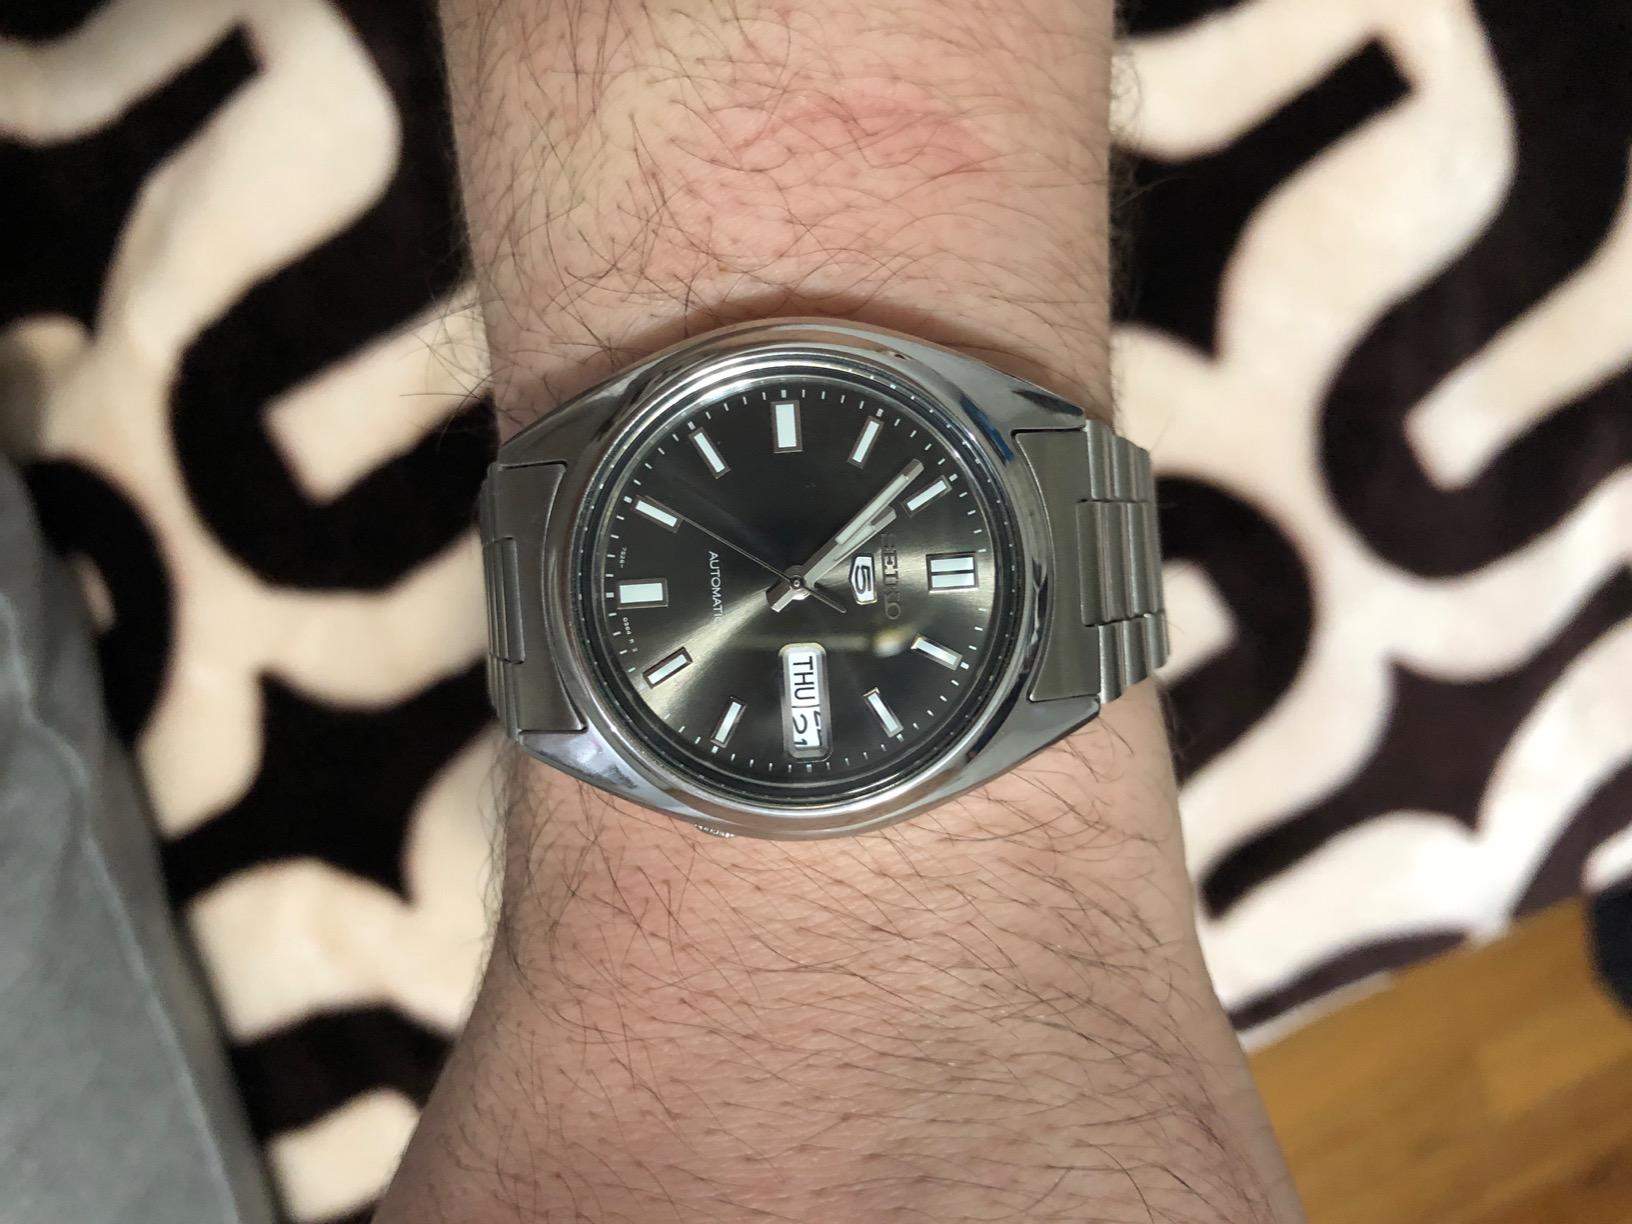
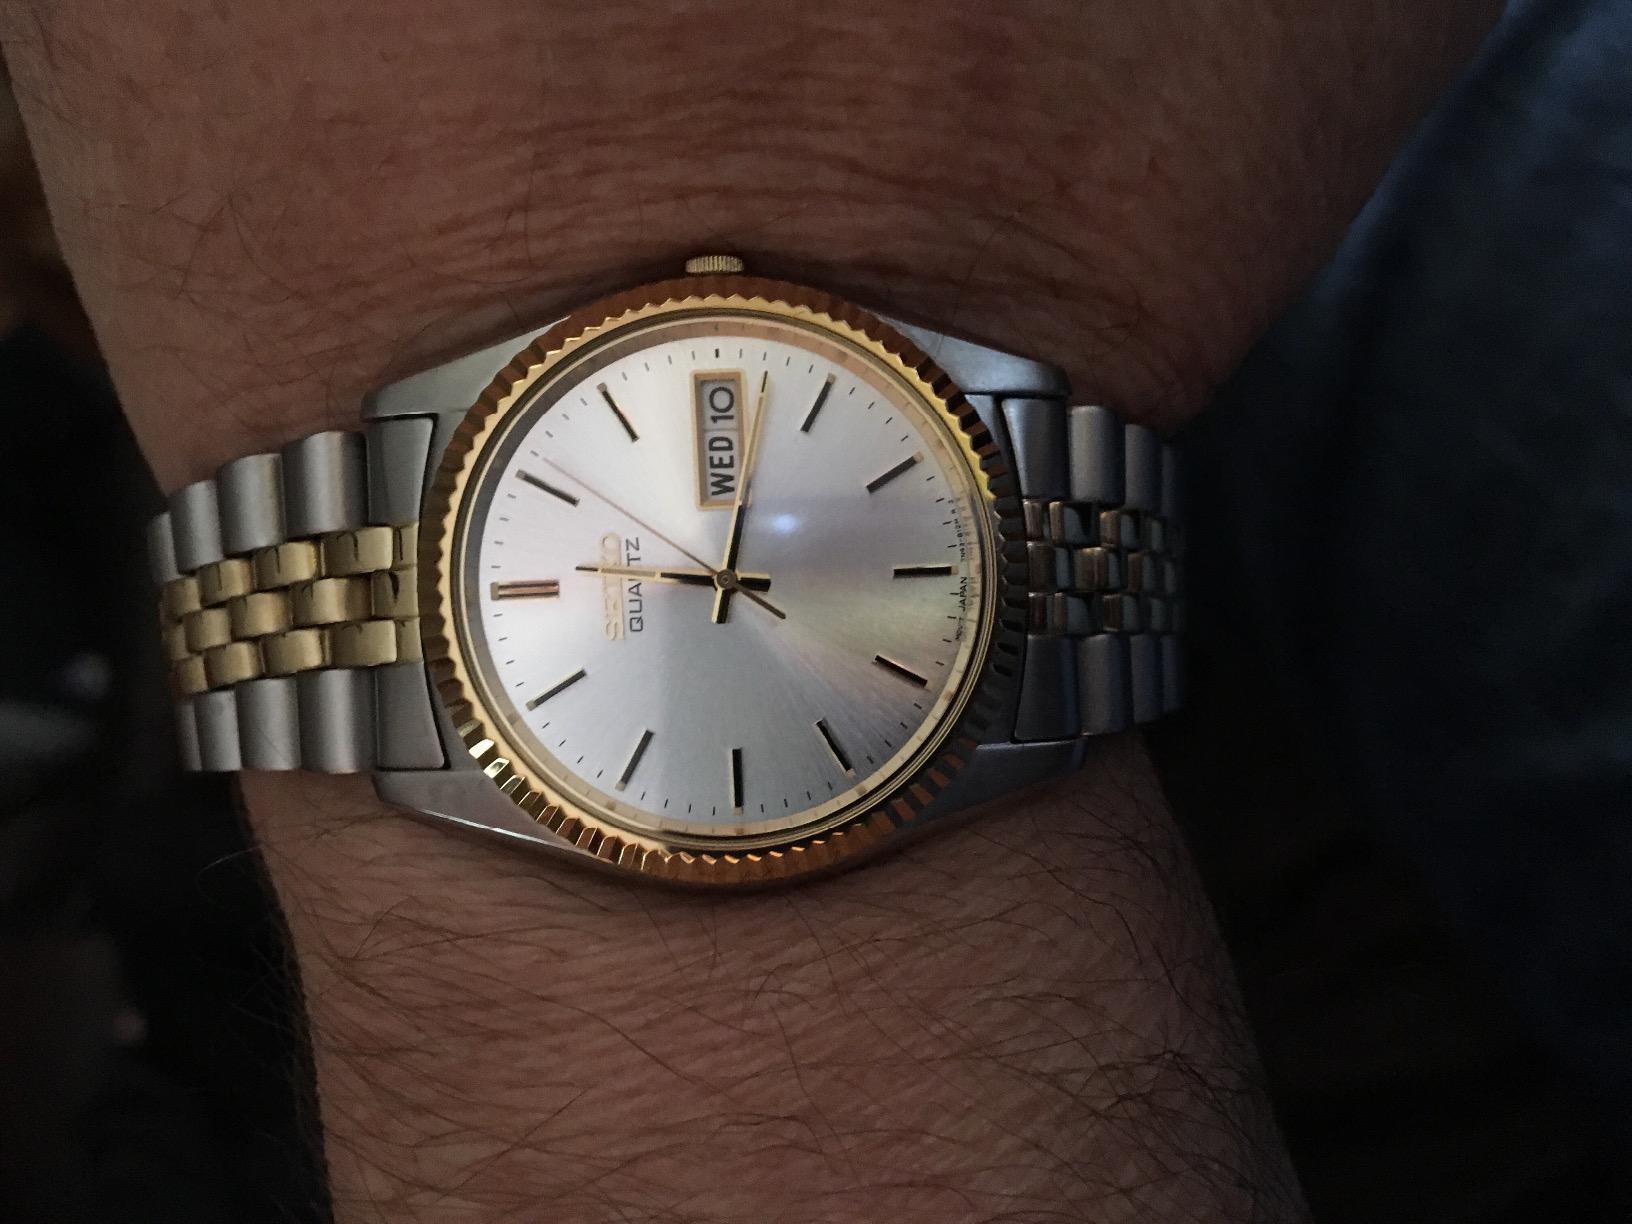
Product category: accessories_watch
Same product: no